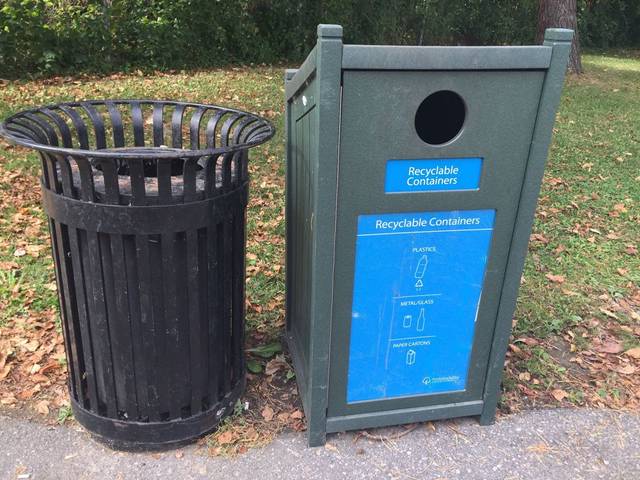
Region: Canada
Coordinates: 45.383, -75.695